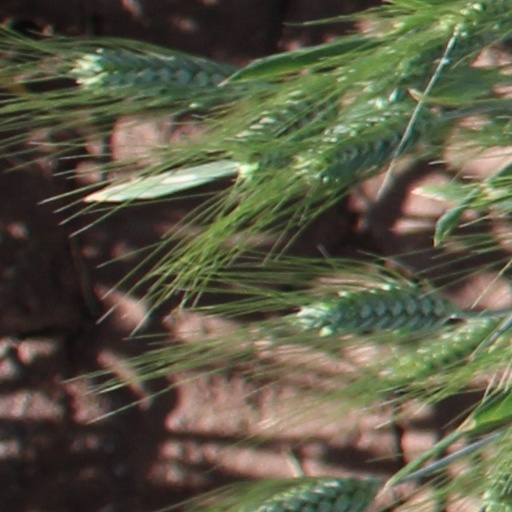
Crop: wheat